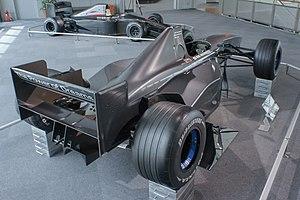
La Honda RC100 et ses dérivées RC101 et RC101B sont des prototypes de monoplace de Formule 1 conçus, entre 1991 et 1996, par les jeunes ingénieurs du département recherche et développement de Honda ; elles sont destinées à offrir un nouveau défi technique aux ingénieurs du constructeur japonais qui s'investissent dans ce projet en dehors de leur temps de travail.